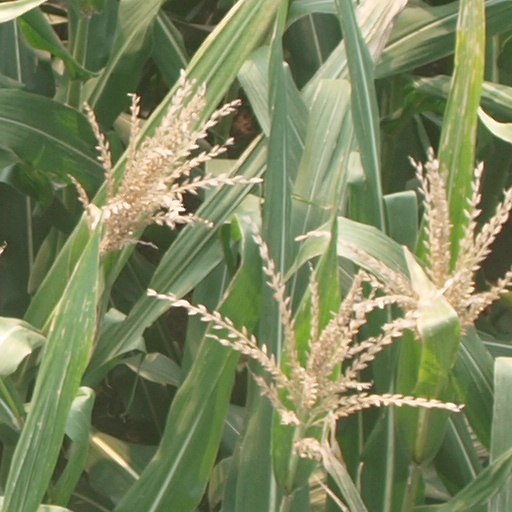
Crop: maize; corn